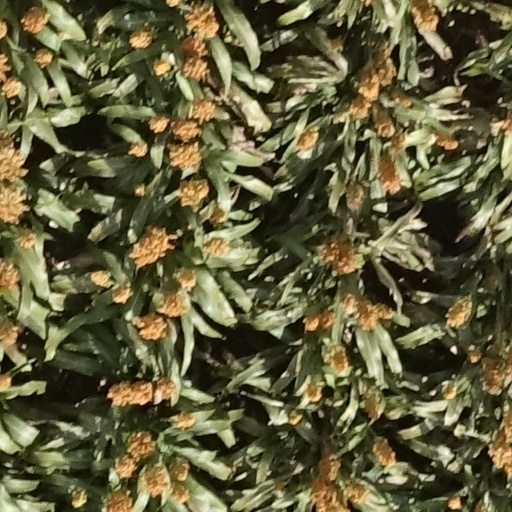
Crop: sorghum